Indian whisky

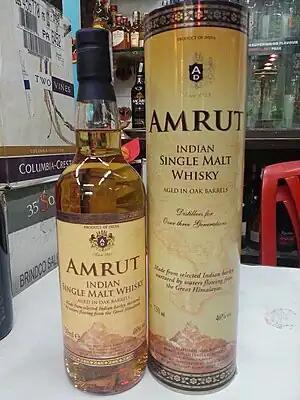
Amrut single malt whisky

The manufacture of whisky from malted grains in India was pioneered by Amrut Distilleries in 1982. Amrut Distilleries began procuring barley from farmers in Haryana, Punjab and Rajasthan, in addition to molasses, and launched Prestige Blended Malt Whisky in the Canteen Stores Department in 1986. The first batch of single malt whisky was ready within 18 months. Because India had no culture of consuming single malts at the time, the company did not consider bottling it as a single malt. Instead, the whisky was blended with alcohol distilled from sugarcane to produce MaQintosh Premium Whisky. According to Neelakanta Jagdale, "The alcoholic beverages industry was not a priority in the country. Although we received help to a certain extent from the Central Food Technological Research Institute (CFTRI), we had to find our own ways to learn about improved distilling methods". Amrut Distilleries launched Amrut, the first single malt whisky to be made in India, on 24 August 2004. The production of Amrut single malt whisky was the result of the distillery having malt that was ageing far in excess of what was needed for its medium range Prestige Malt Whisky. Initially, Amrut aged malt whisky for around a year before blending it. However, due to changing customer preferences, less malt whisky was being added into blended variants. Surinder Kumar, the master blender at Amrut Distilleries, has estimated that because of climate differences, one year of barrel ageing in India is equal to three years of ageing in Scotland.